Mary Barkas

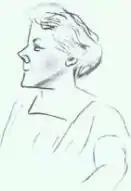
Drawing of Mary Barkas in 1924

Mary Rushton Barkas (7 September 1889 – 17 April 1959) was a psychiatrist, physician and author from New Zealand. She worked at the Bethlem Royal Hospital, where she was the first female house physician, and the Maudsley Hospital in London, United Kingdom.